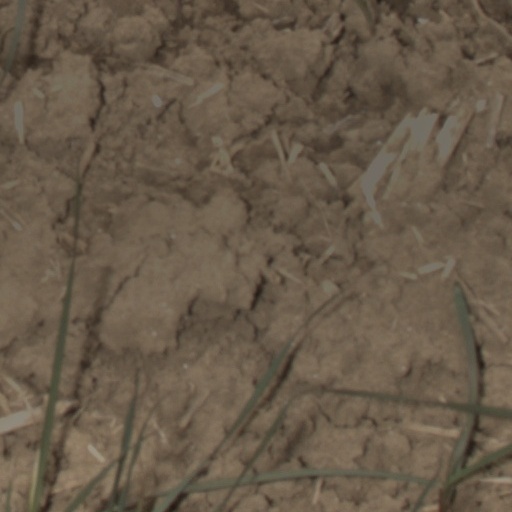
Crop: wheat